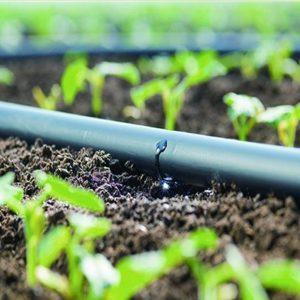
Kilimo cha kuzalisha mbegu bora kinaendelea kwa ustadi kupitia mimea michanga ya kijani kibichi iliyopangwa vizuri katika ardhi yenye rutuba, miche hii imepangwa kwa ustadi na pembeni kuna mpira unaosaidia kumwagilia maji kwa matone, mpangilio huu wa mbegu unaonesha dhamira ya kukuza mbegu zenye ubora.